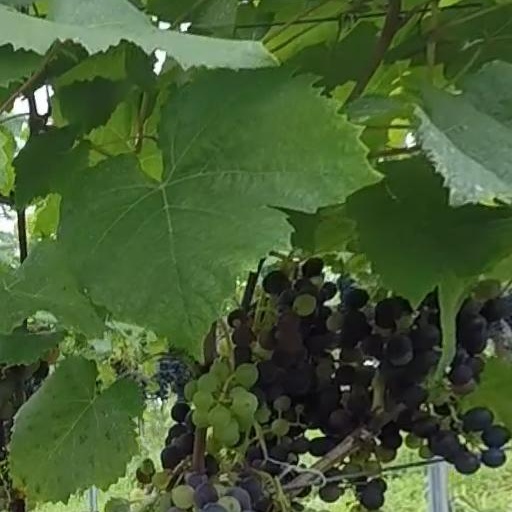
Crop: grape